Bounty (1960 ship)

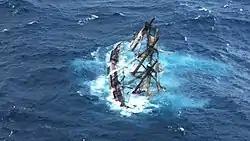
"Bounty" with decks awash in the Atlantic Ocean during Hurricane Sandy shortly before sinking approximately southeast of Hatteras, North Carolina, Oct. 29, 2012

On October 25, 2012, the vessel left New London, Connecticut, heading for St. Petersburg, Florida, initially going on an easterly course to avoid Hurricane Sandy.